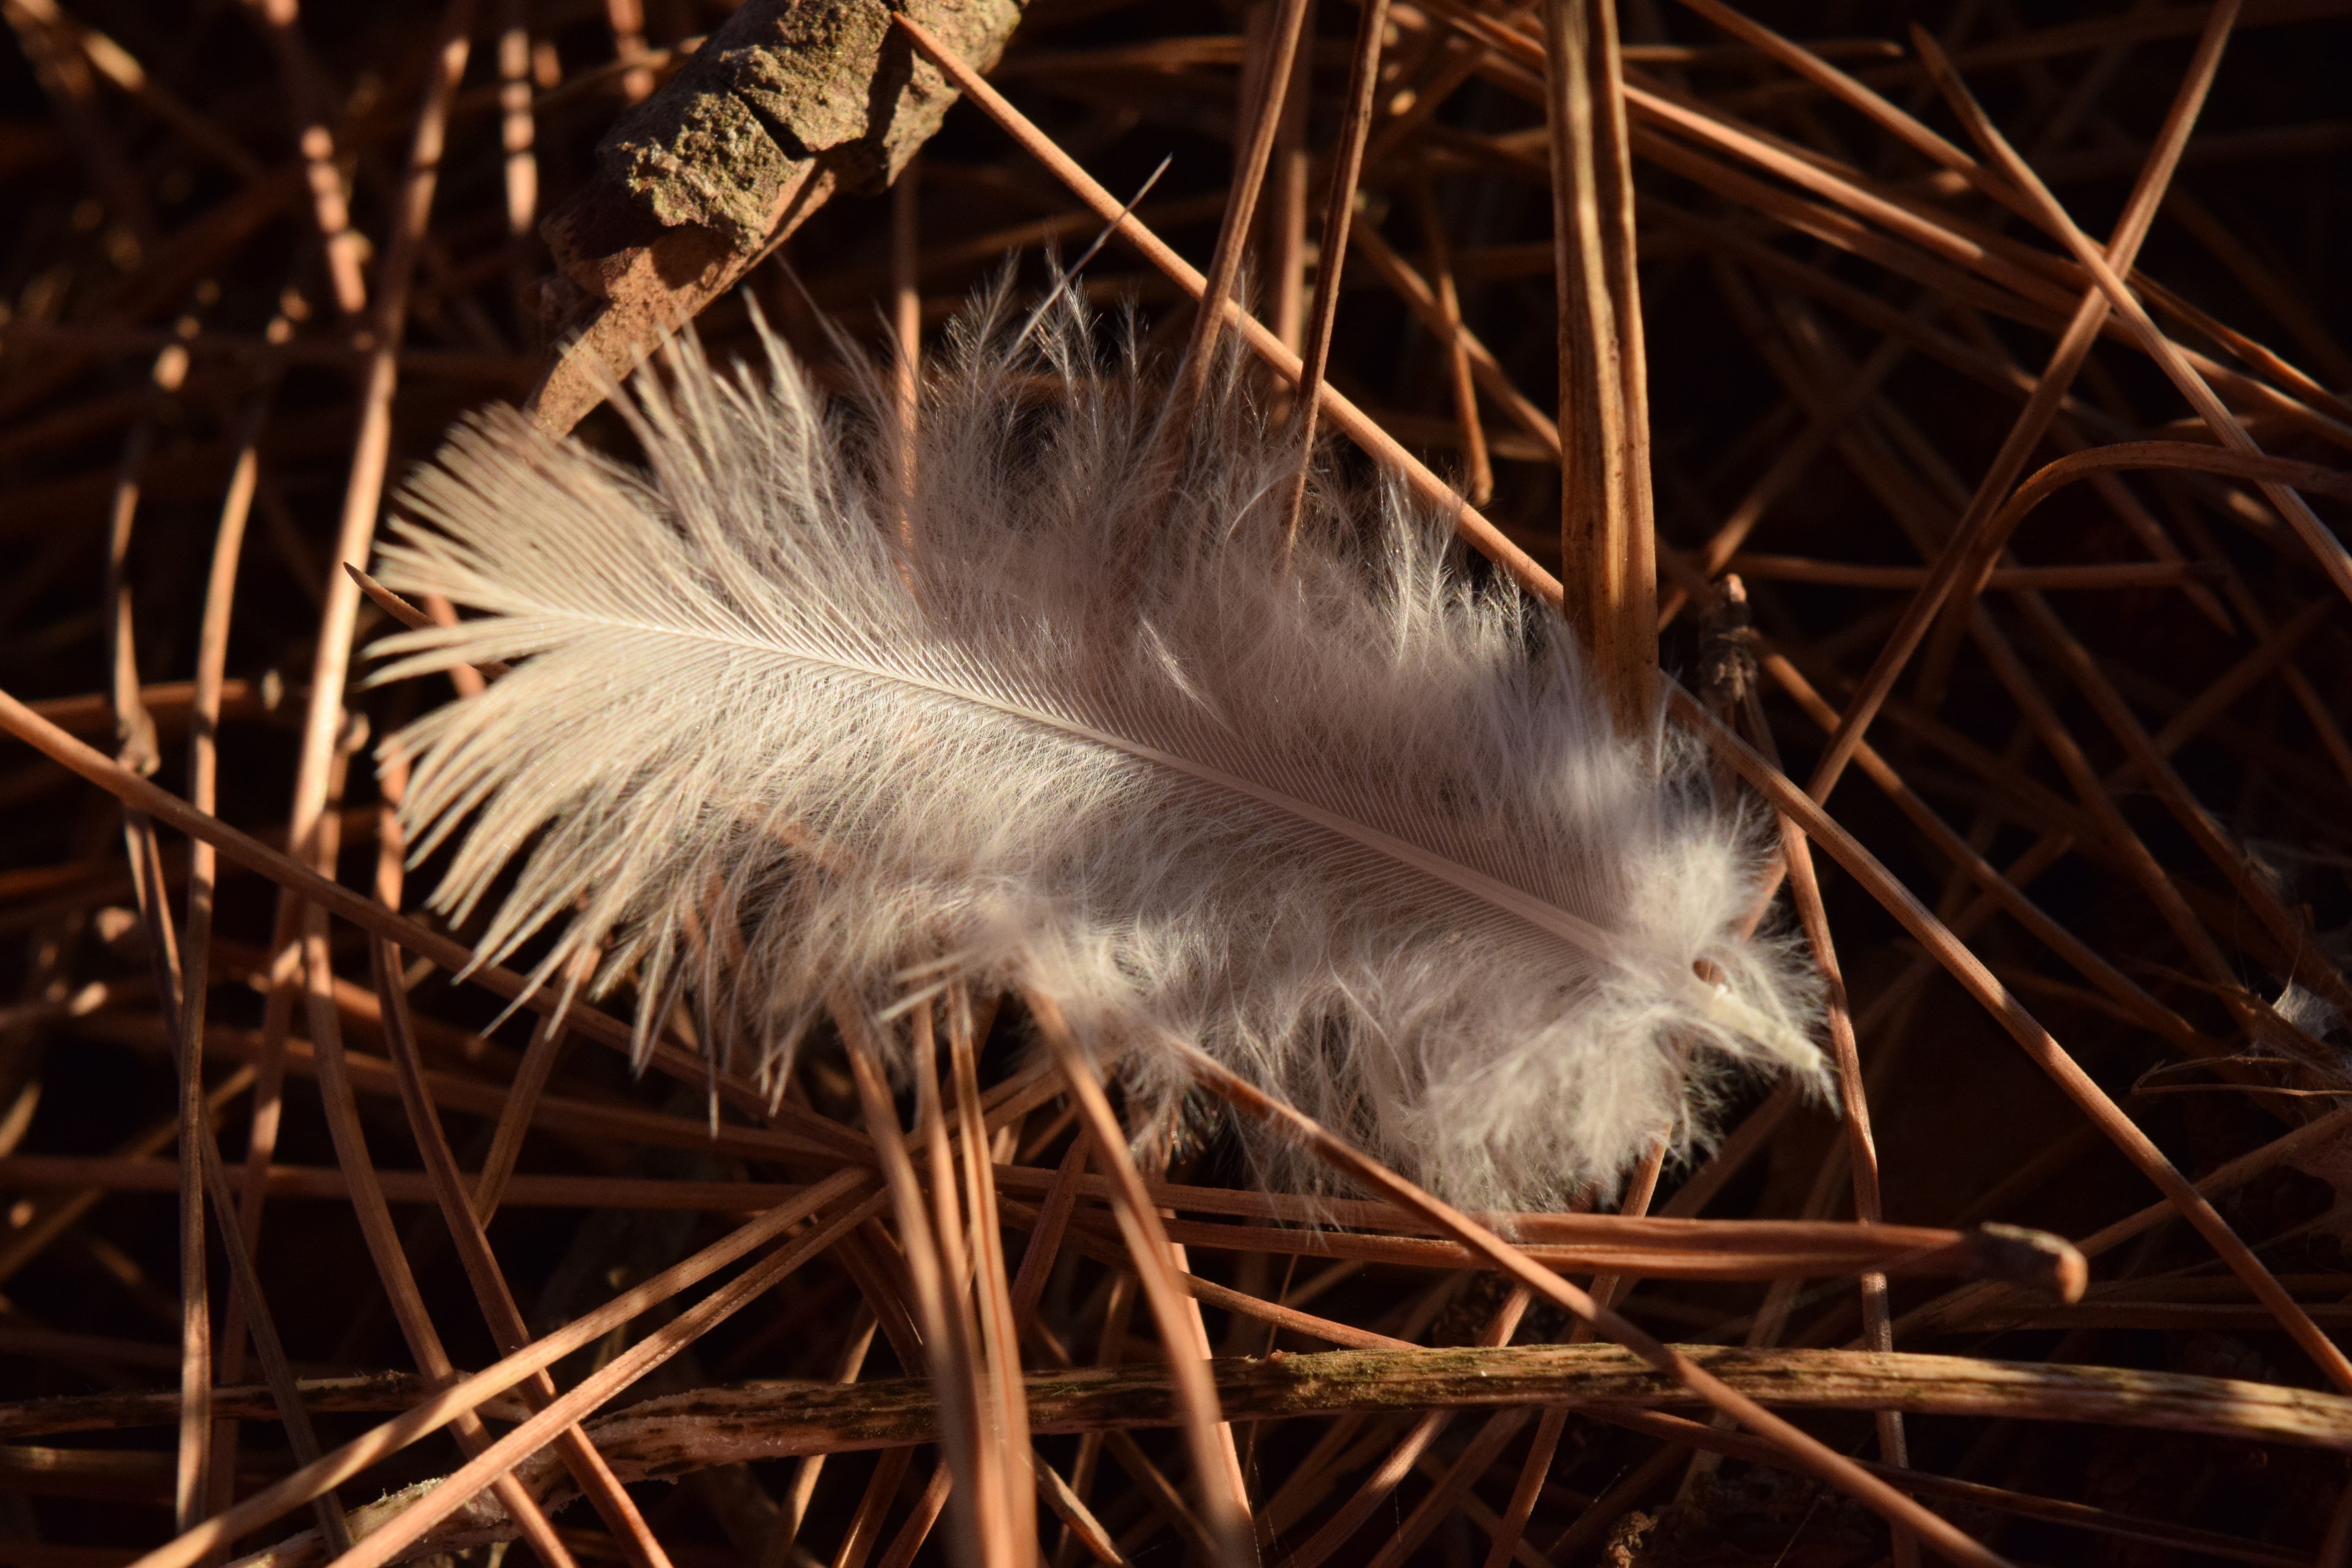
tree, nature, grass, branch, bird, plant, white, photography, sunlight, leaf, flower, wildlife, spring, autumn, lonely, flora, close up, fluff, macro photography, bird feather, grass family, thorns spines and prickles